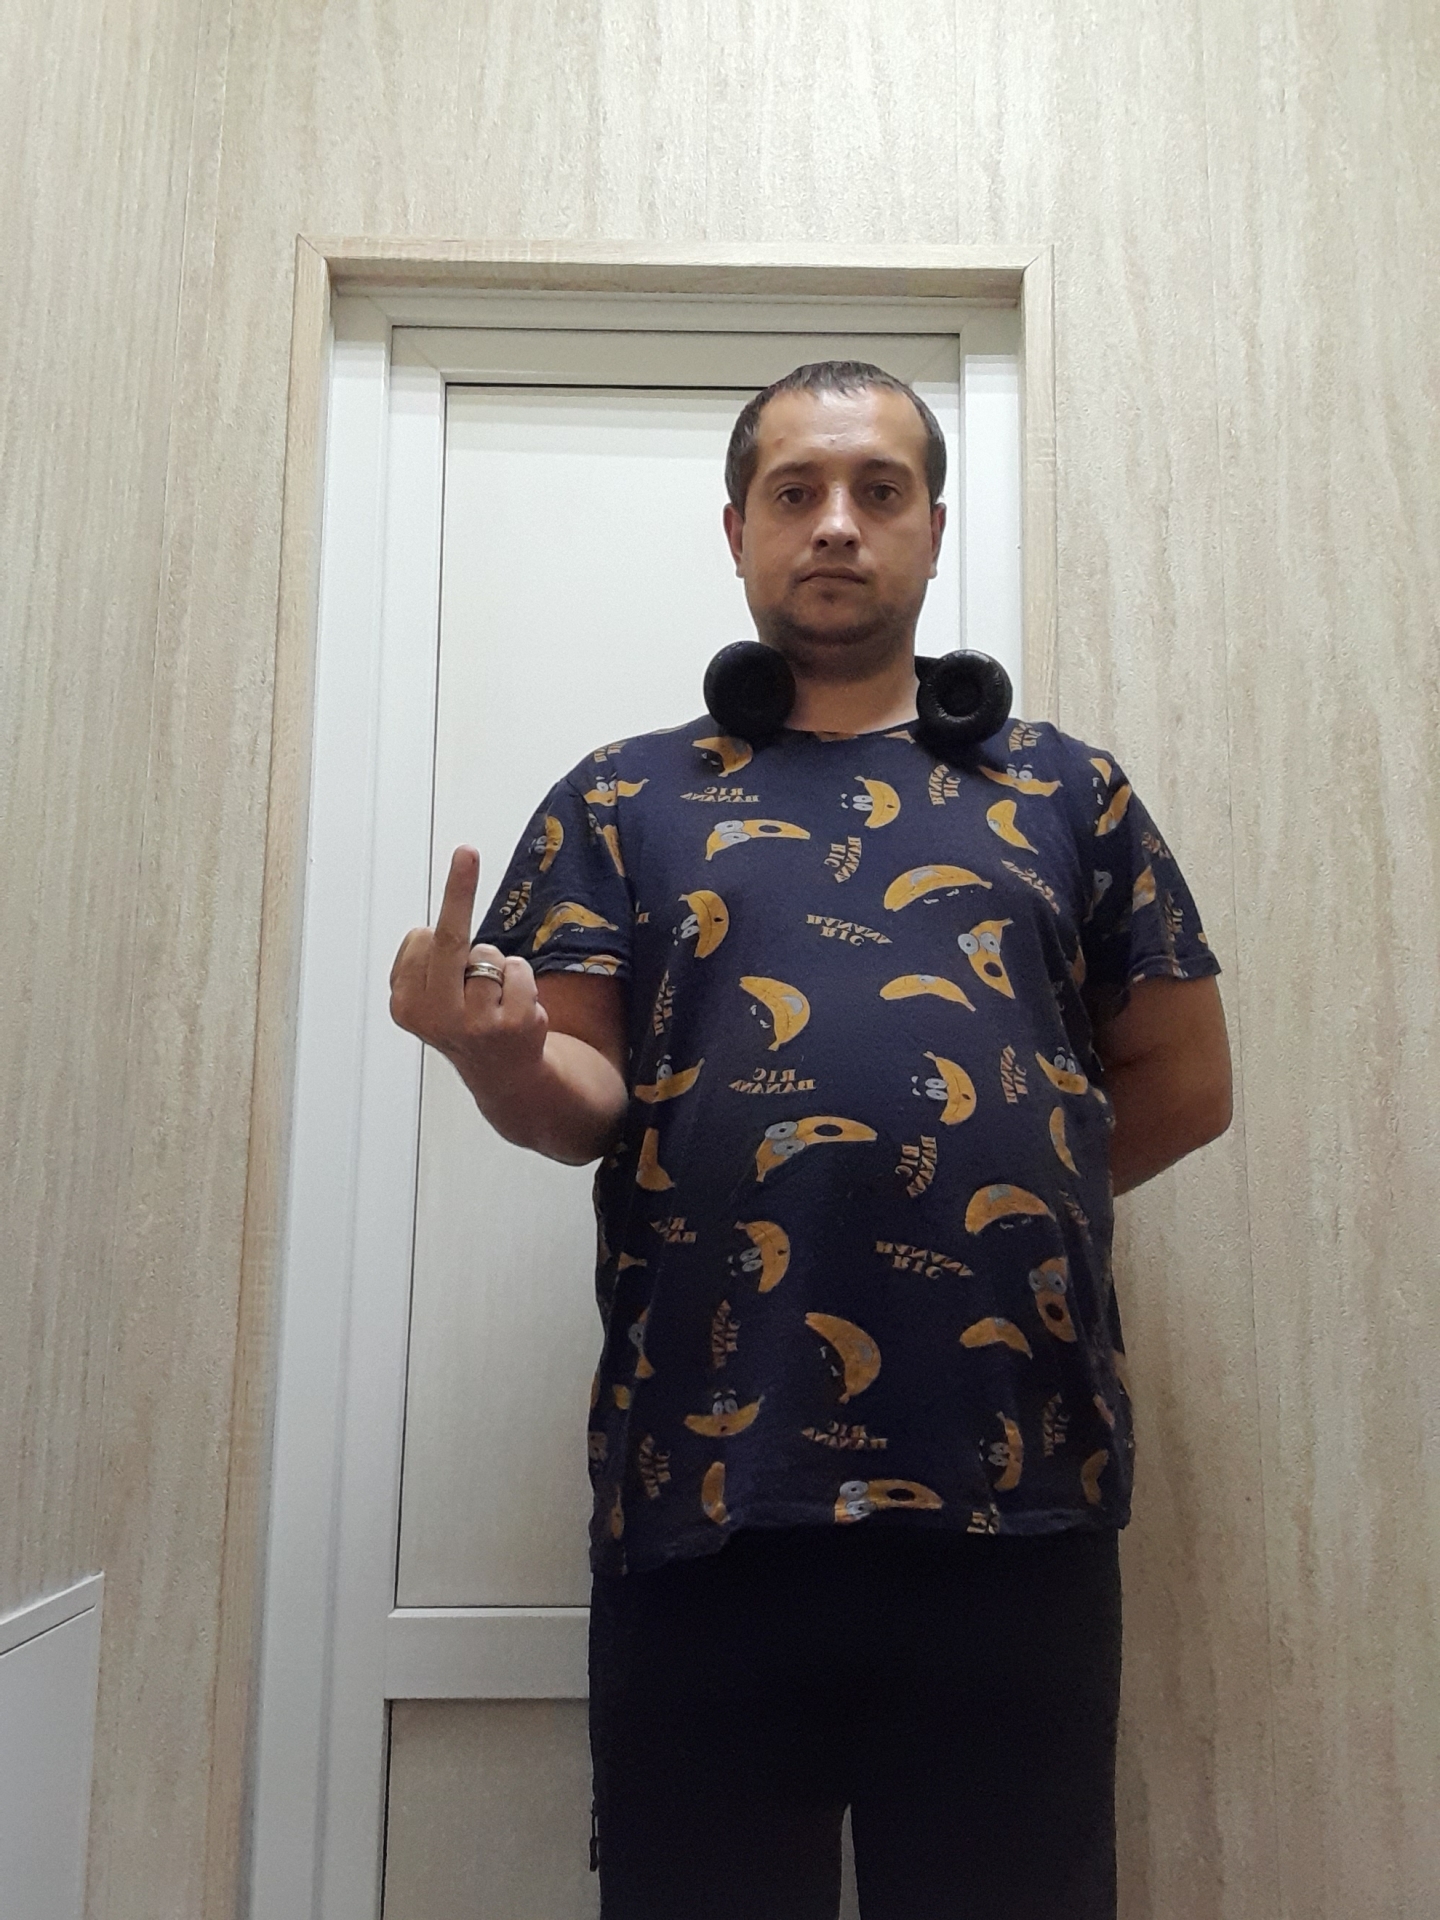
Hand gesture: middle_finger